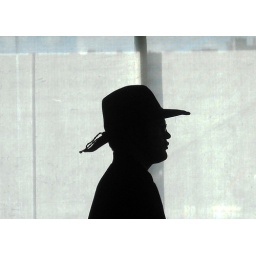
Man standing by window